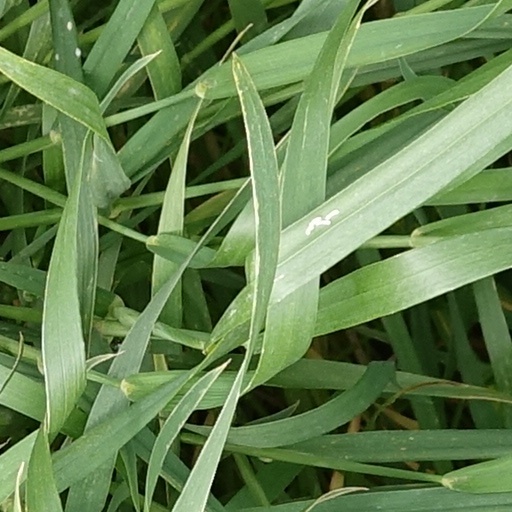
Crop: wheat